Zaton, Šibenik-Knin County

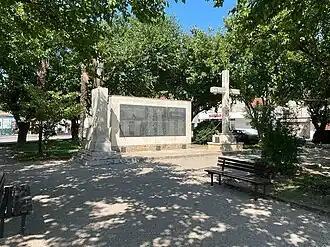
Monuments to the victims of fascism and the Croatian War of Independence

On December 10, 1941, Italian troops settled permanently in Zaton for the first time. On March 31, 1943 the fascists abandoned their previous decision to burn the village down and decided to blockade it instead. On April 1, 1943 a ban on leaving homes from 5 p.m. to 7 a.m. and leaving the village at any time under threat of shooting was enacted. The village was surrounded by barbed wire and concrete fortifications. On April 16, 1943 the nearby village of Raslina was burned down, and 450 homeless inhabitants of Raslina were brought to Zaton. On September 9, 1943 Italian troops left Zaton for good, and on October 20, 1943 the German army arrived to Zaton, and remained there until September 4, 1944. During the occupation, the Italian occupiers and the Anti-Communist Volunteer Militia committed numerous crimes against the population of Zaton, the most notable of which was the shooting of 11 women, 4 adult men and a 16-year-old boy at the local cemetery on June 13, 1943. During the occupation, 64 houses were burned down, and 580 inhabitants of Zaton passed through Italian camps, mainly through the Molat concentration camp. 193 inhabitants of Zaton died as anti-fascist fighters, 112 inhabitants were shot or died in prisons and camps, and 58 died of hunger during the blockade. Zaton had about 1700 inhabitants at the beginning of the war, and about 1000 at the end. A monument to anti-fascist fighters and victims of fascism was erected in the center of the village in 1953.